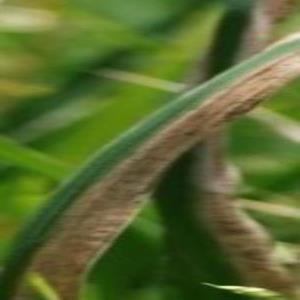
Disease: Bacterialblight